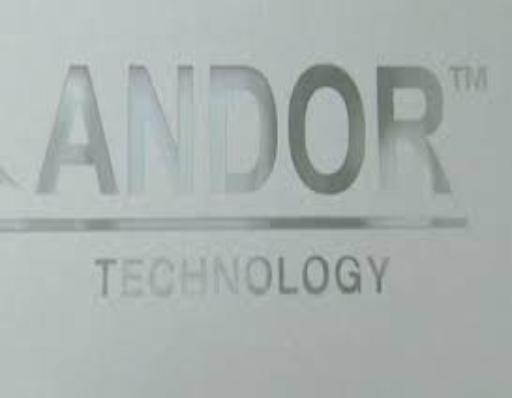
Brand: andor technology
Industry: Electronic